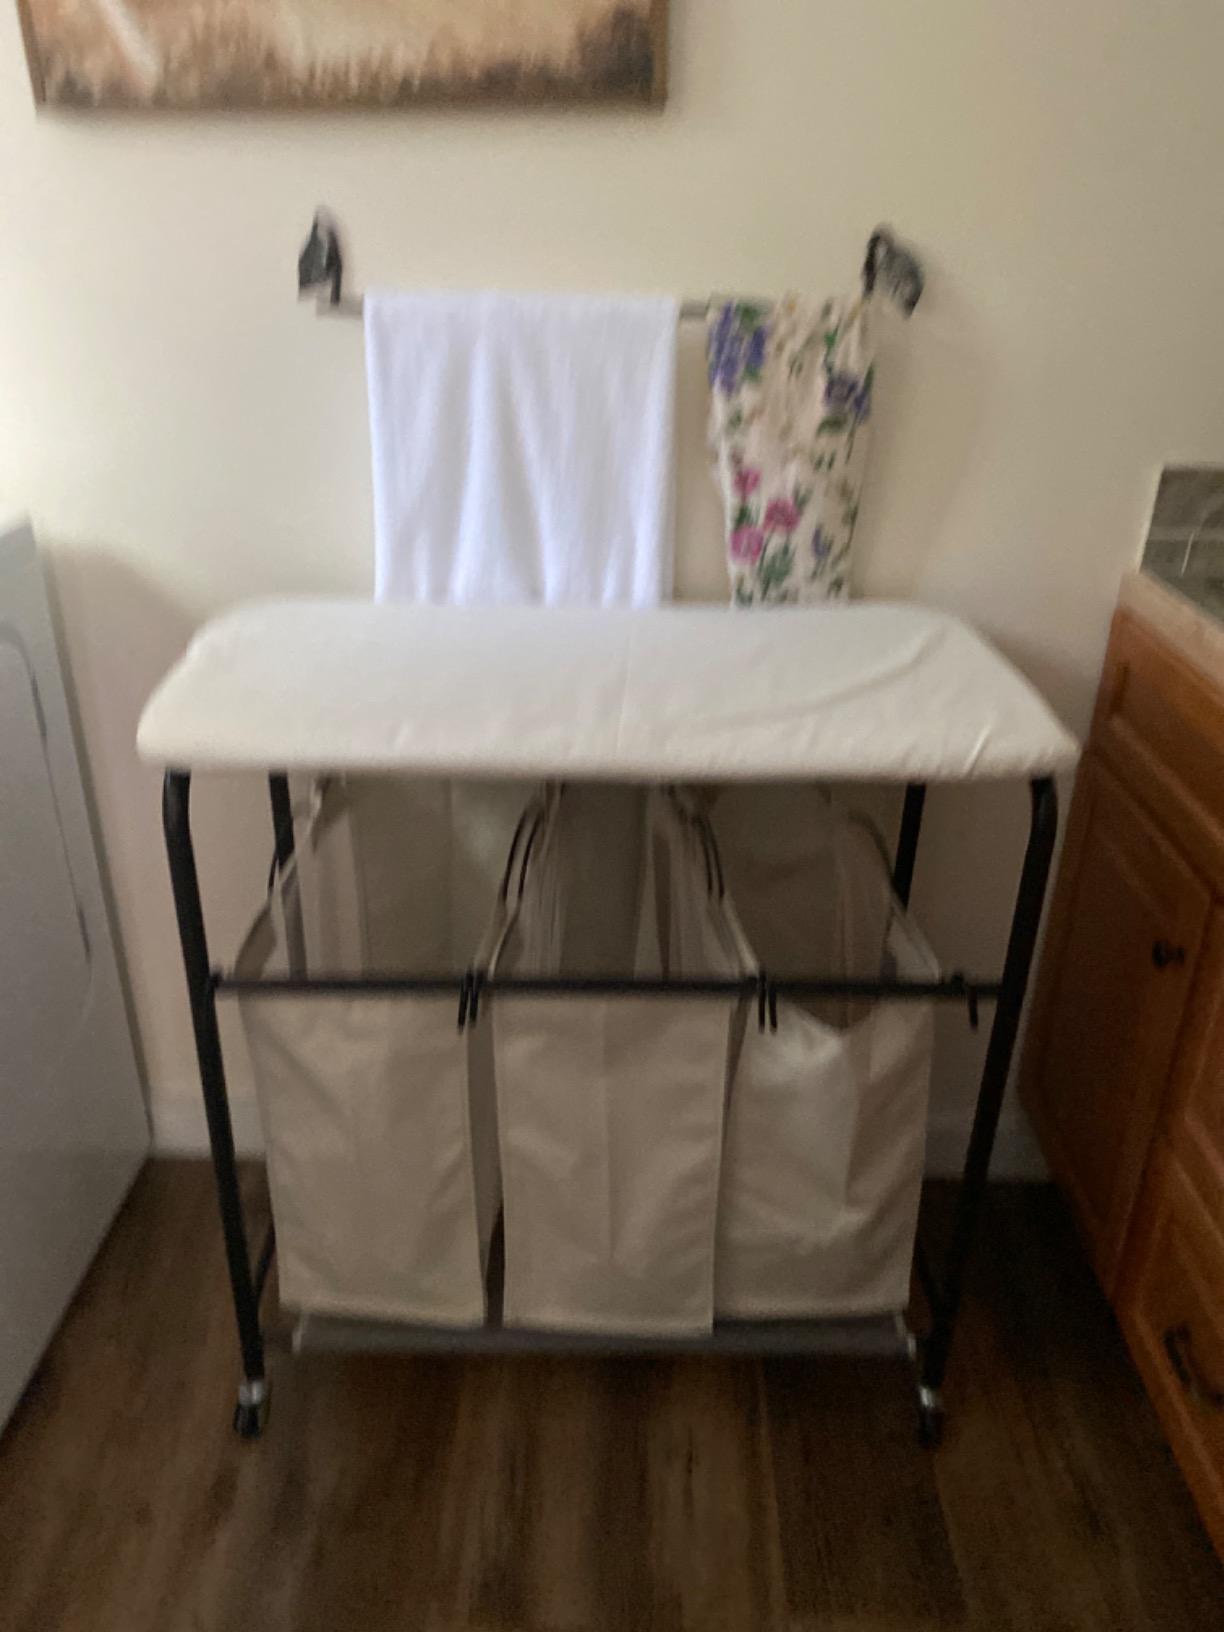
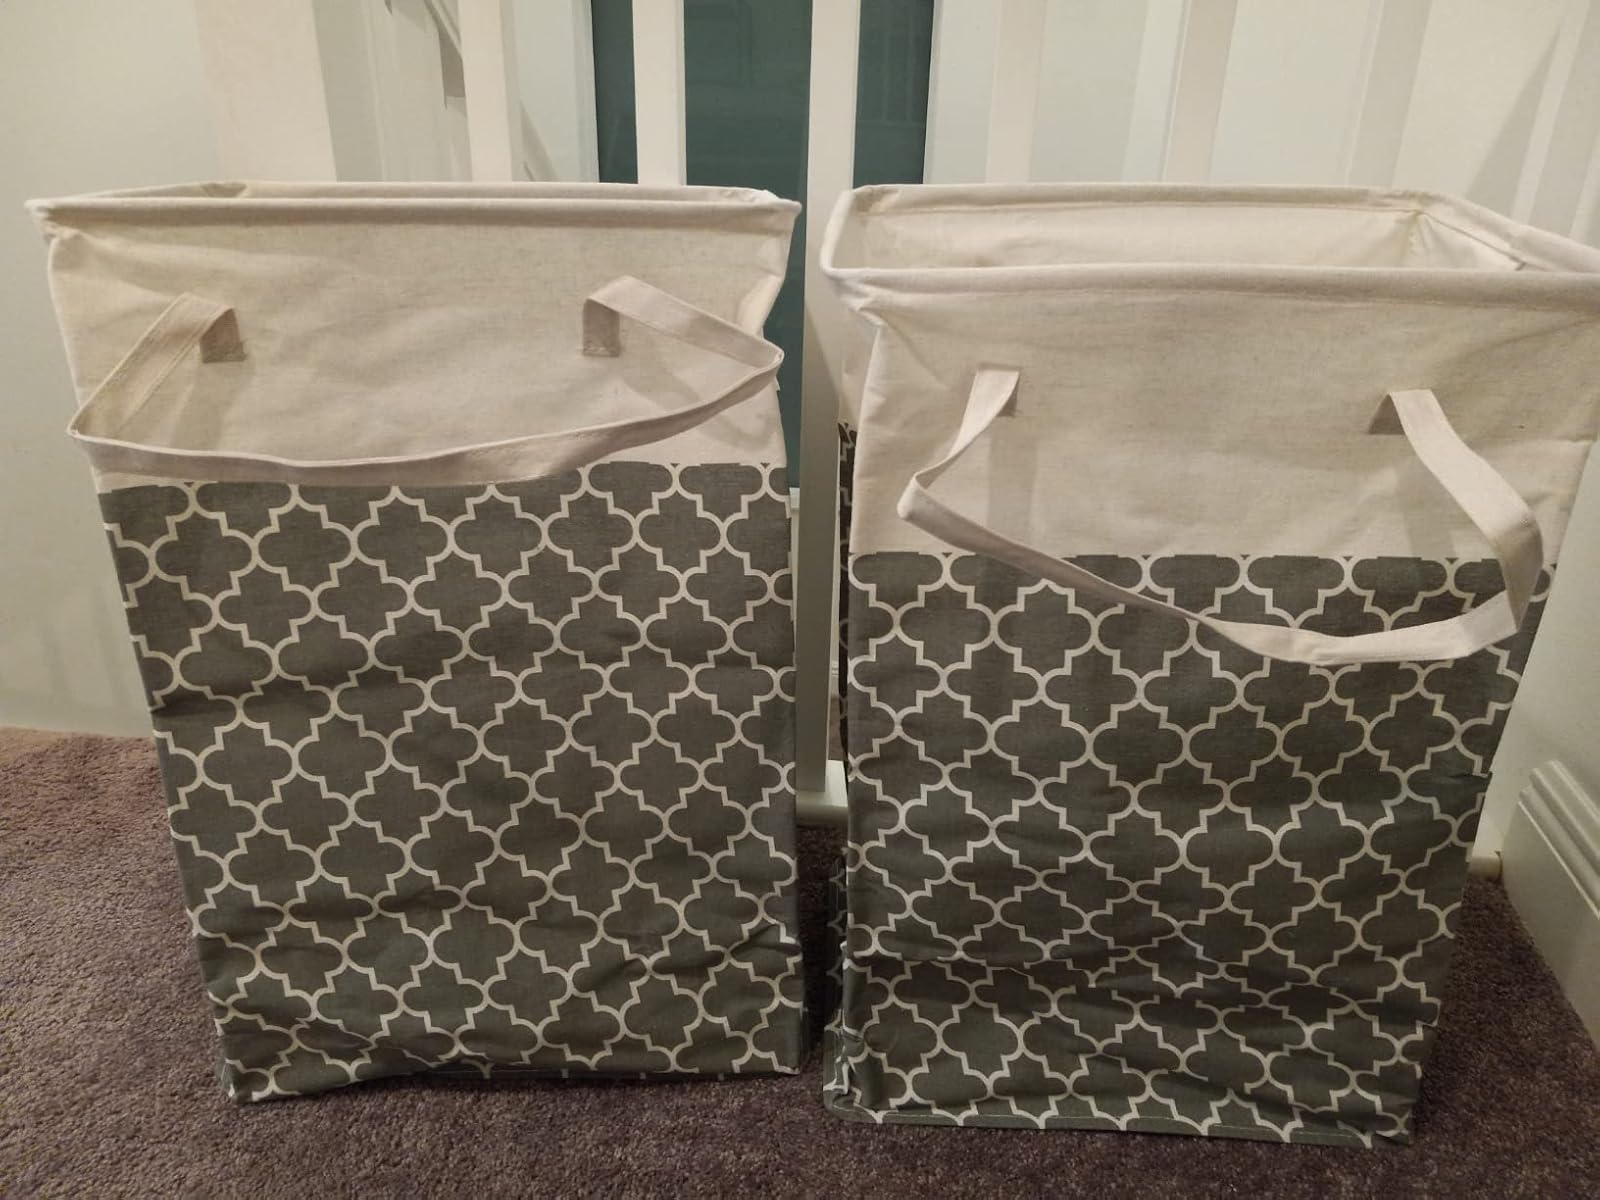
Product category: items_hamper
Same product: no